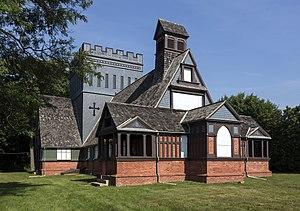
L'église des présidents, Long Branch, New Jersey, Etats-Unis This is an image of a place or building that is listed on the National Register of Historic Places in the United States of America. Its reference number is 76001169